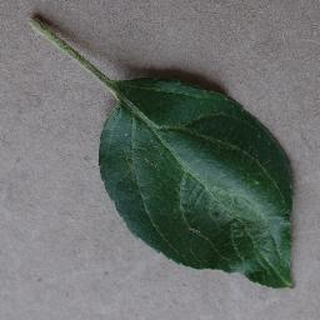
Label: healthy_apple